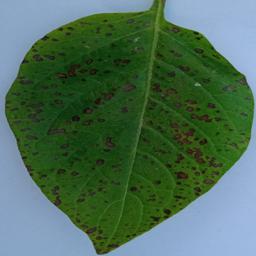
Etiqueta: Tizon_Temprano